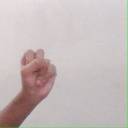
अक्षर: स